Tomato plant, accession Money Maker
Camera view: tilt-top (135 deg); turntable rotation: 150 degrees
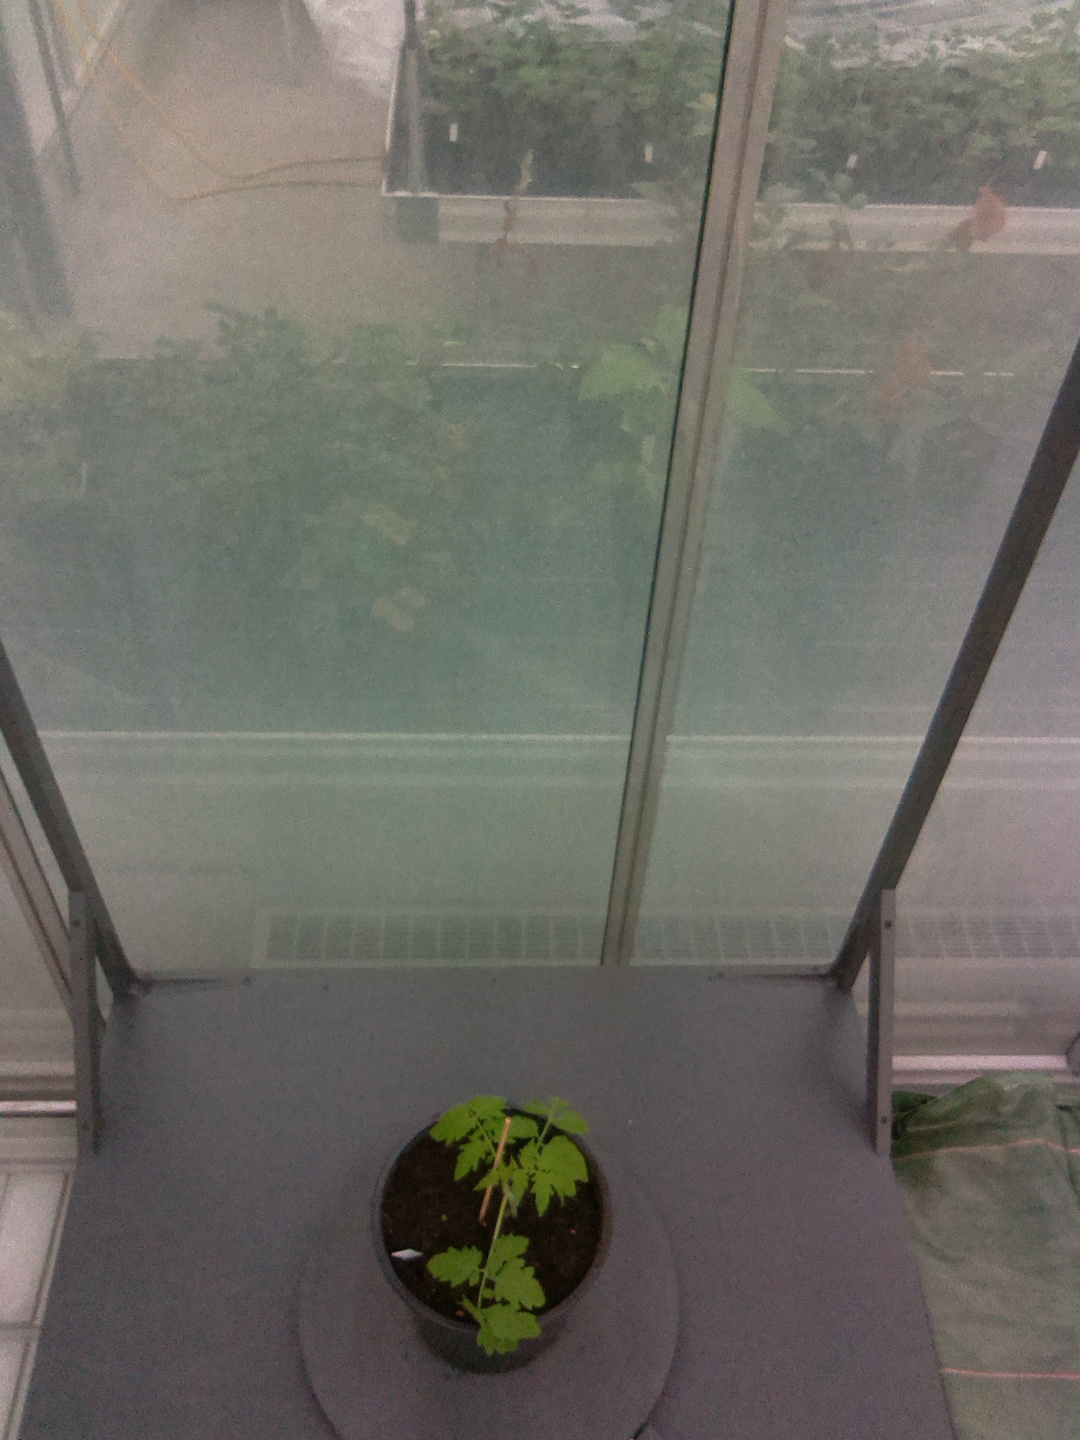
BBCH growth stage 13: 6 of true leaves visible